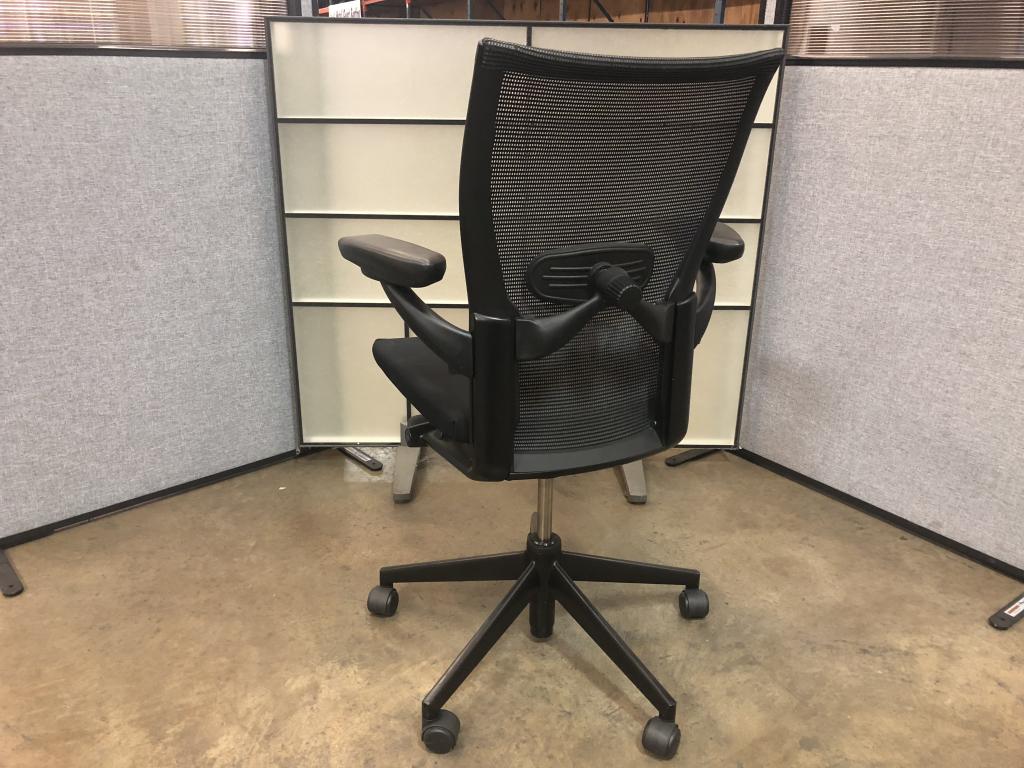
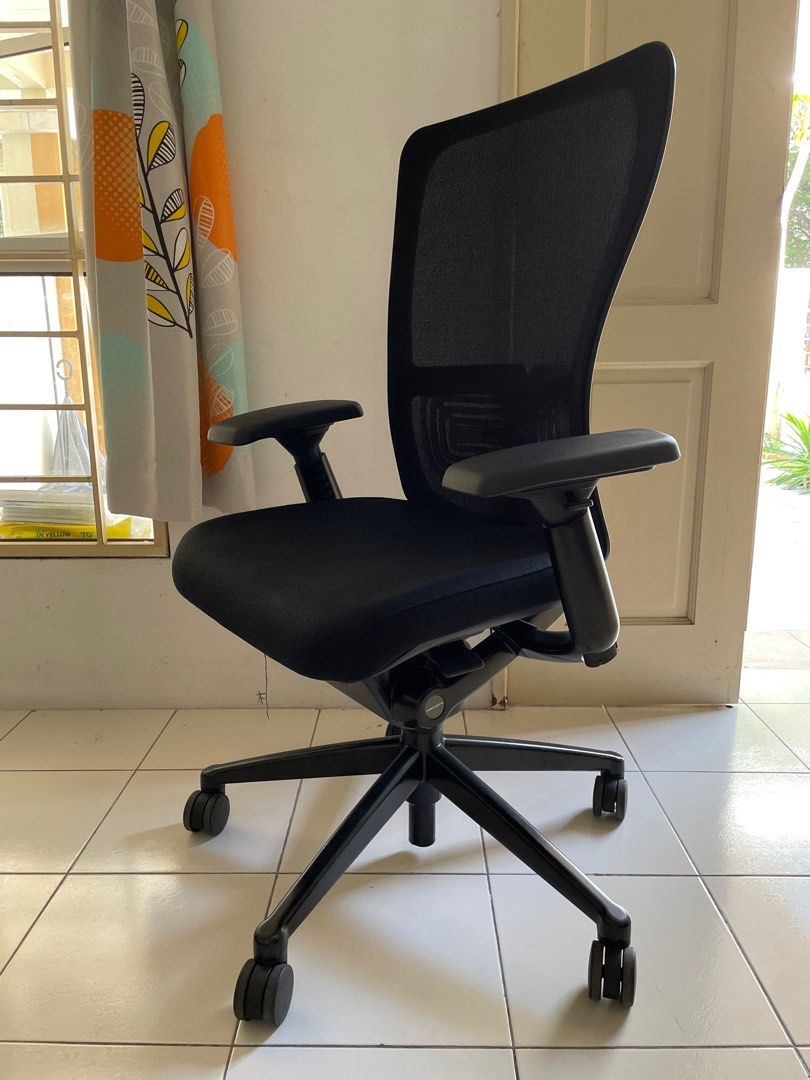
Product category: items_chair
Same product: yes